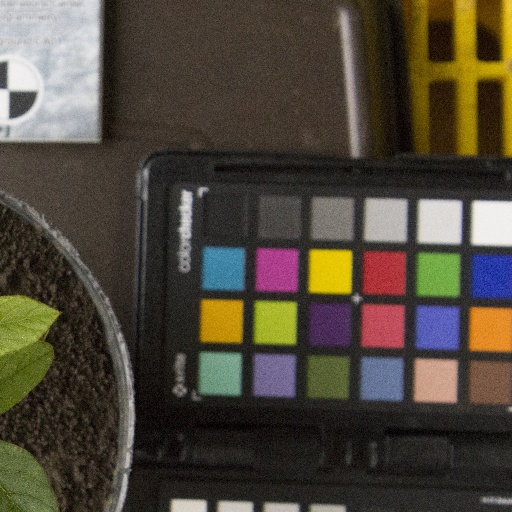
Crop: soybean